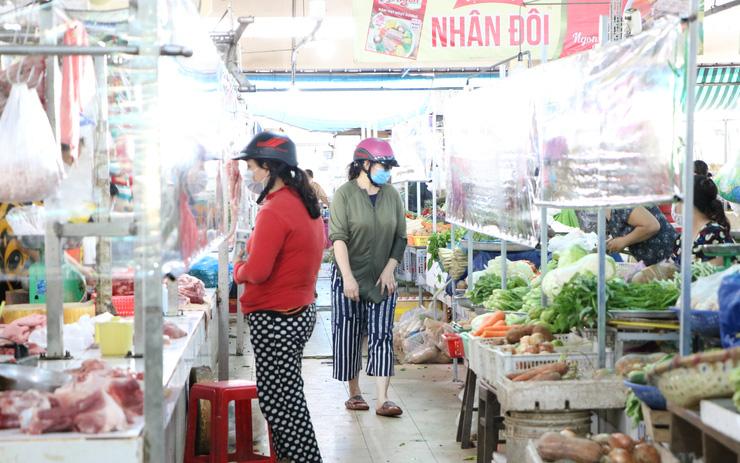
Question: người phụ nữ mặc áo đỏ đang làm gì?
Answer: đang đứng mua thịt